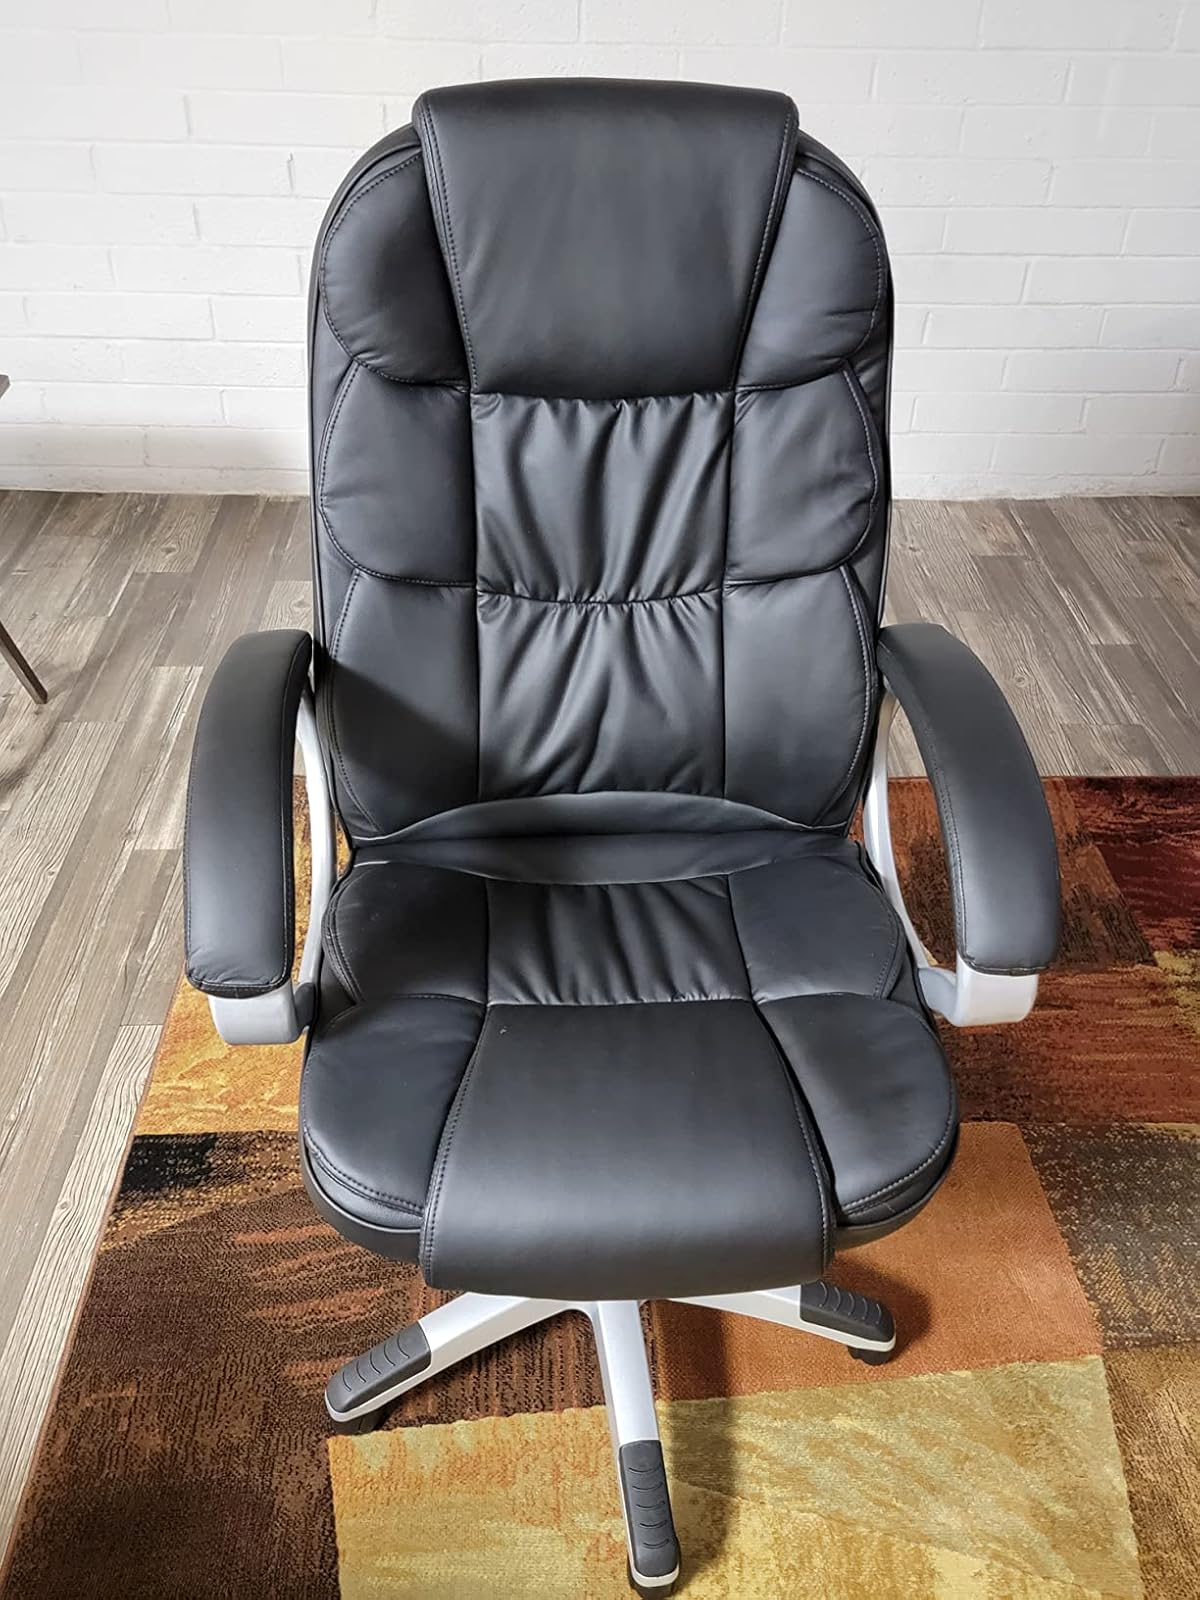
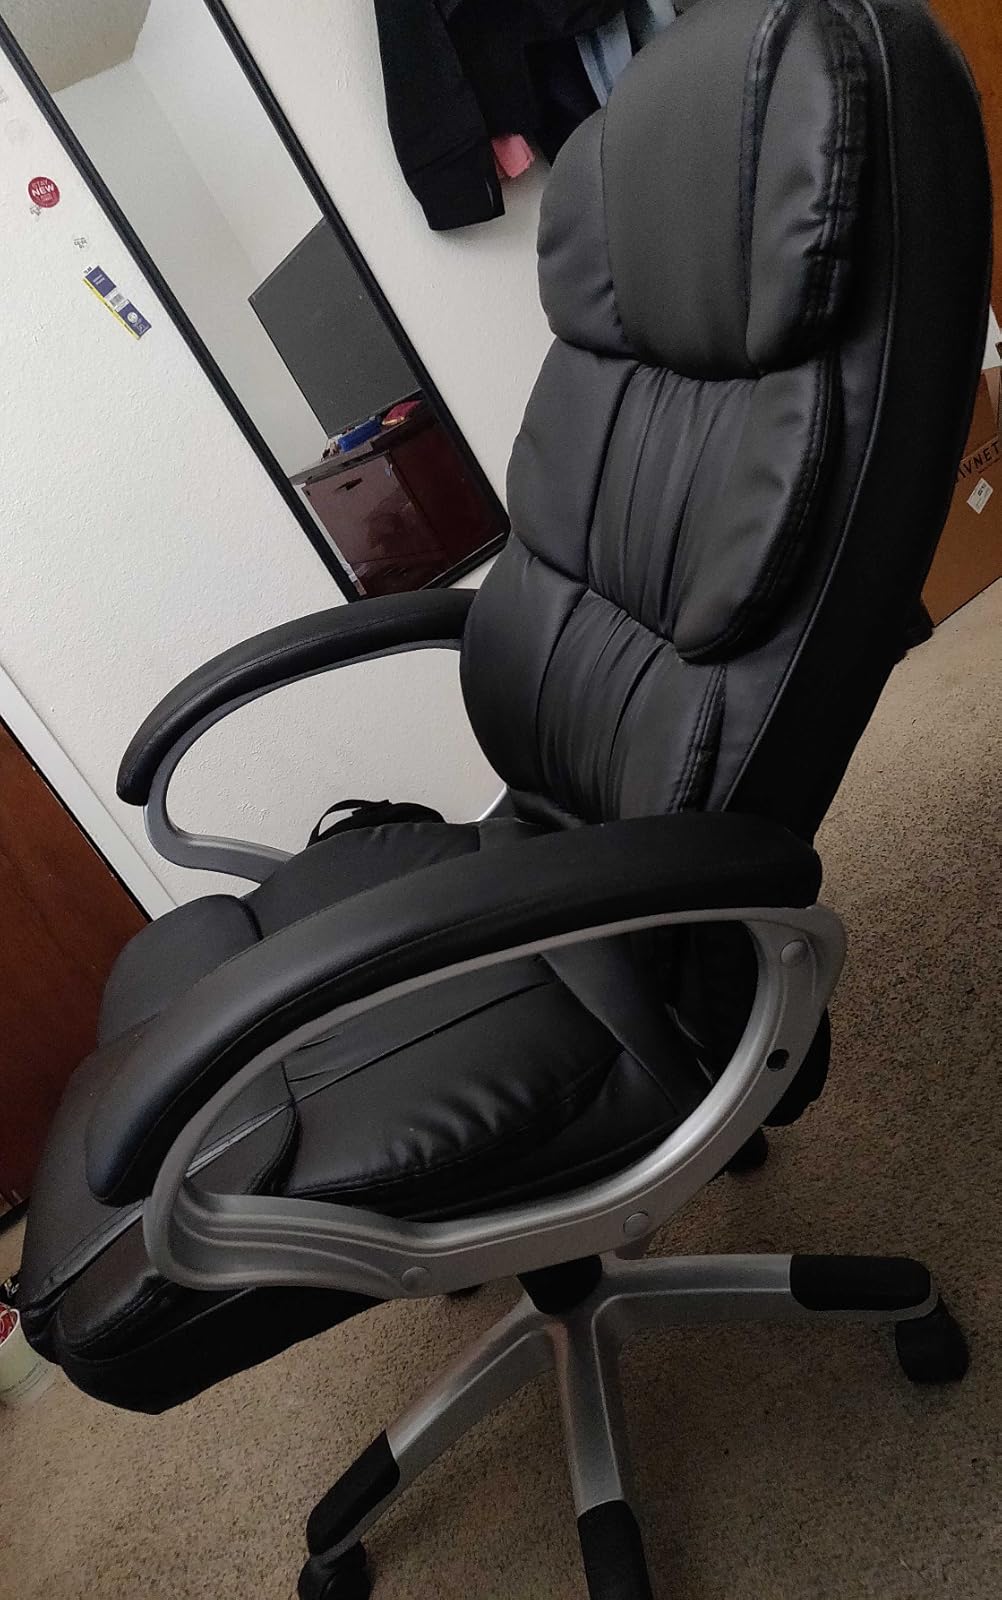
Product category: items_chair
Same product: yes